Benito Owusu Bio

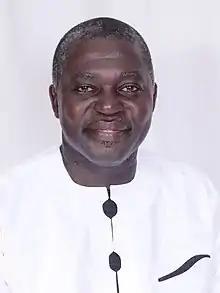

Benito Owusu Bio (born November 1, 1968) is a land economist and Ghanaian politician of the Republic of Ghana. He is the Member of Parliament representing Atwima-Nwabiagya constituency of the Ashanti Region of Ghana in the 4th,5th,6th, 7th and the 8th Parliament of the 4th Republic of Ghana. He is a member of the New Patriotic Party.